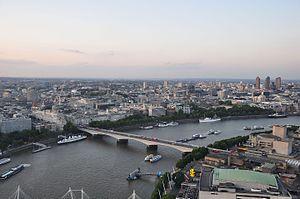
Waterloo Bridge est un pont routier -- que l'on peut tout de même également traverser à pied -- au-dessus de la Tamise, à Londres. Il est situé entre Blackfriars Bridge et Hungerford Bridge, à proximité de la gare de Londres-Waterloo.